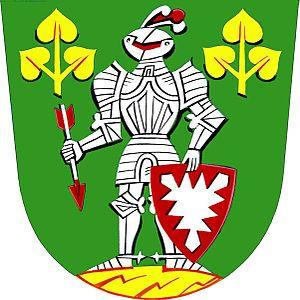
Kamenná Horka est une commune du district de Svitavy, dans la région de Pardubice, en Tchéquie. Sa population s'élevait à 295 habitants en 2017.